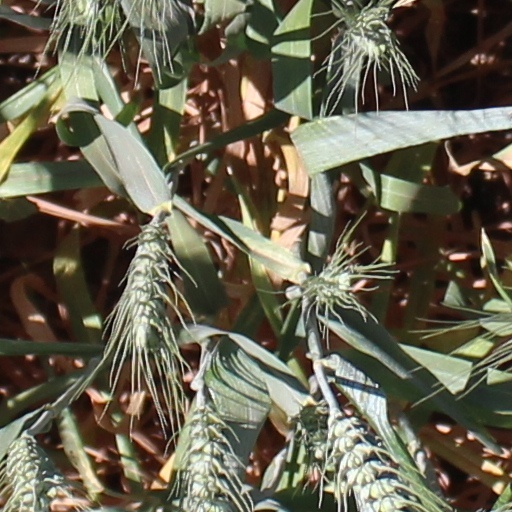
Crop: wheat